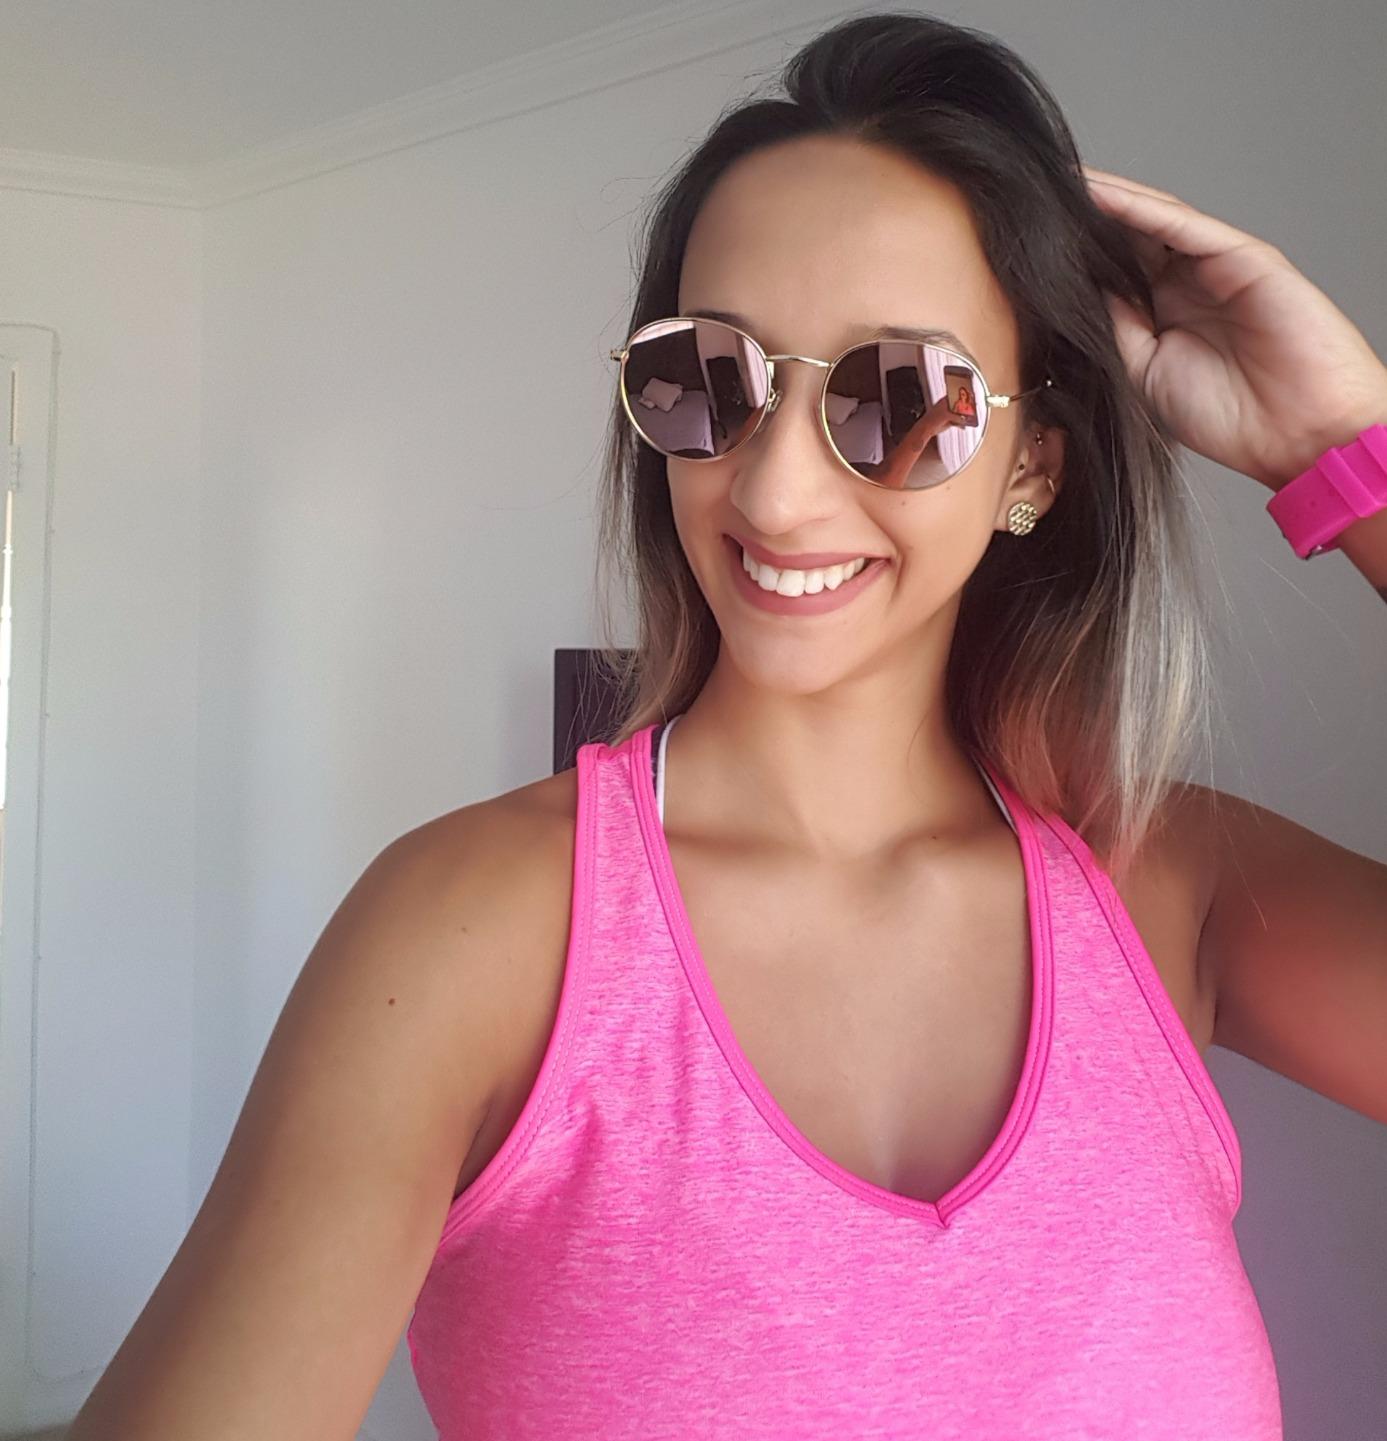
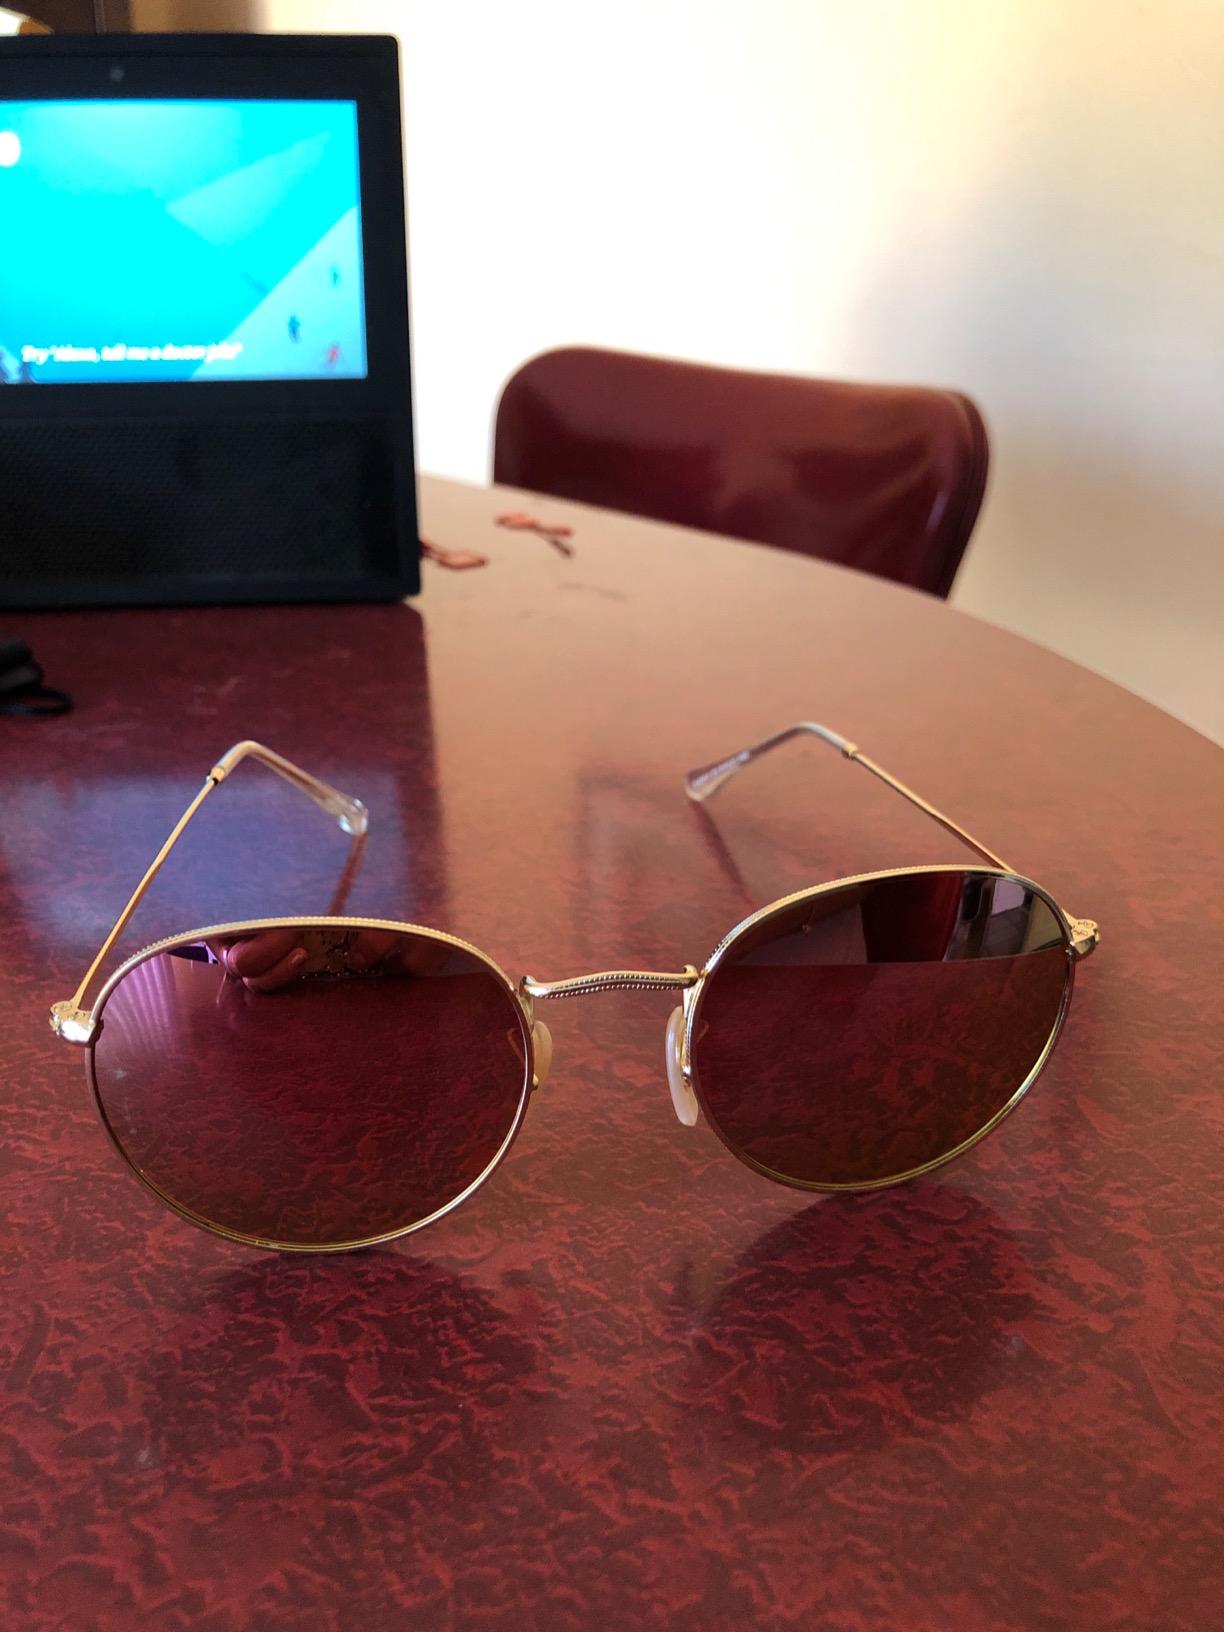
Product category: accessories_sunglasses
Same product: yes